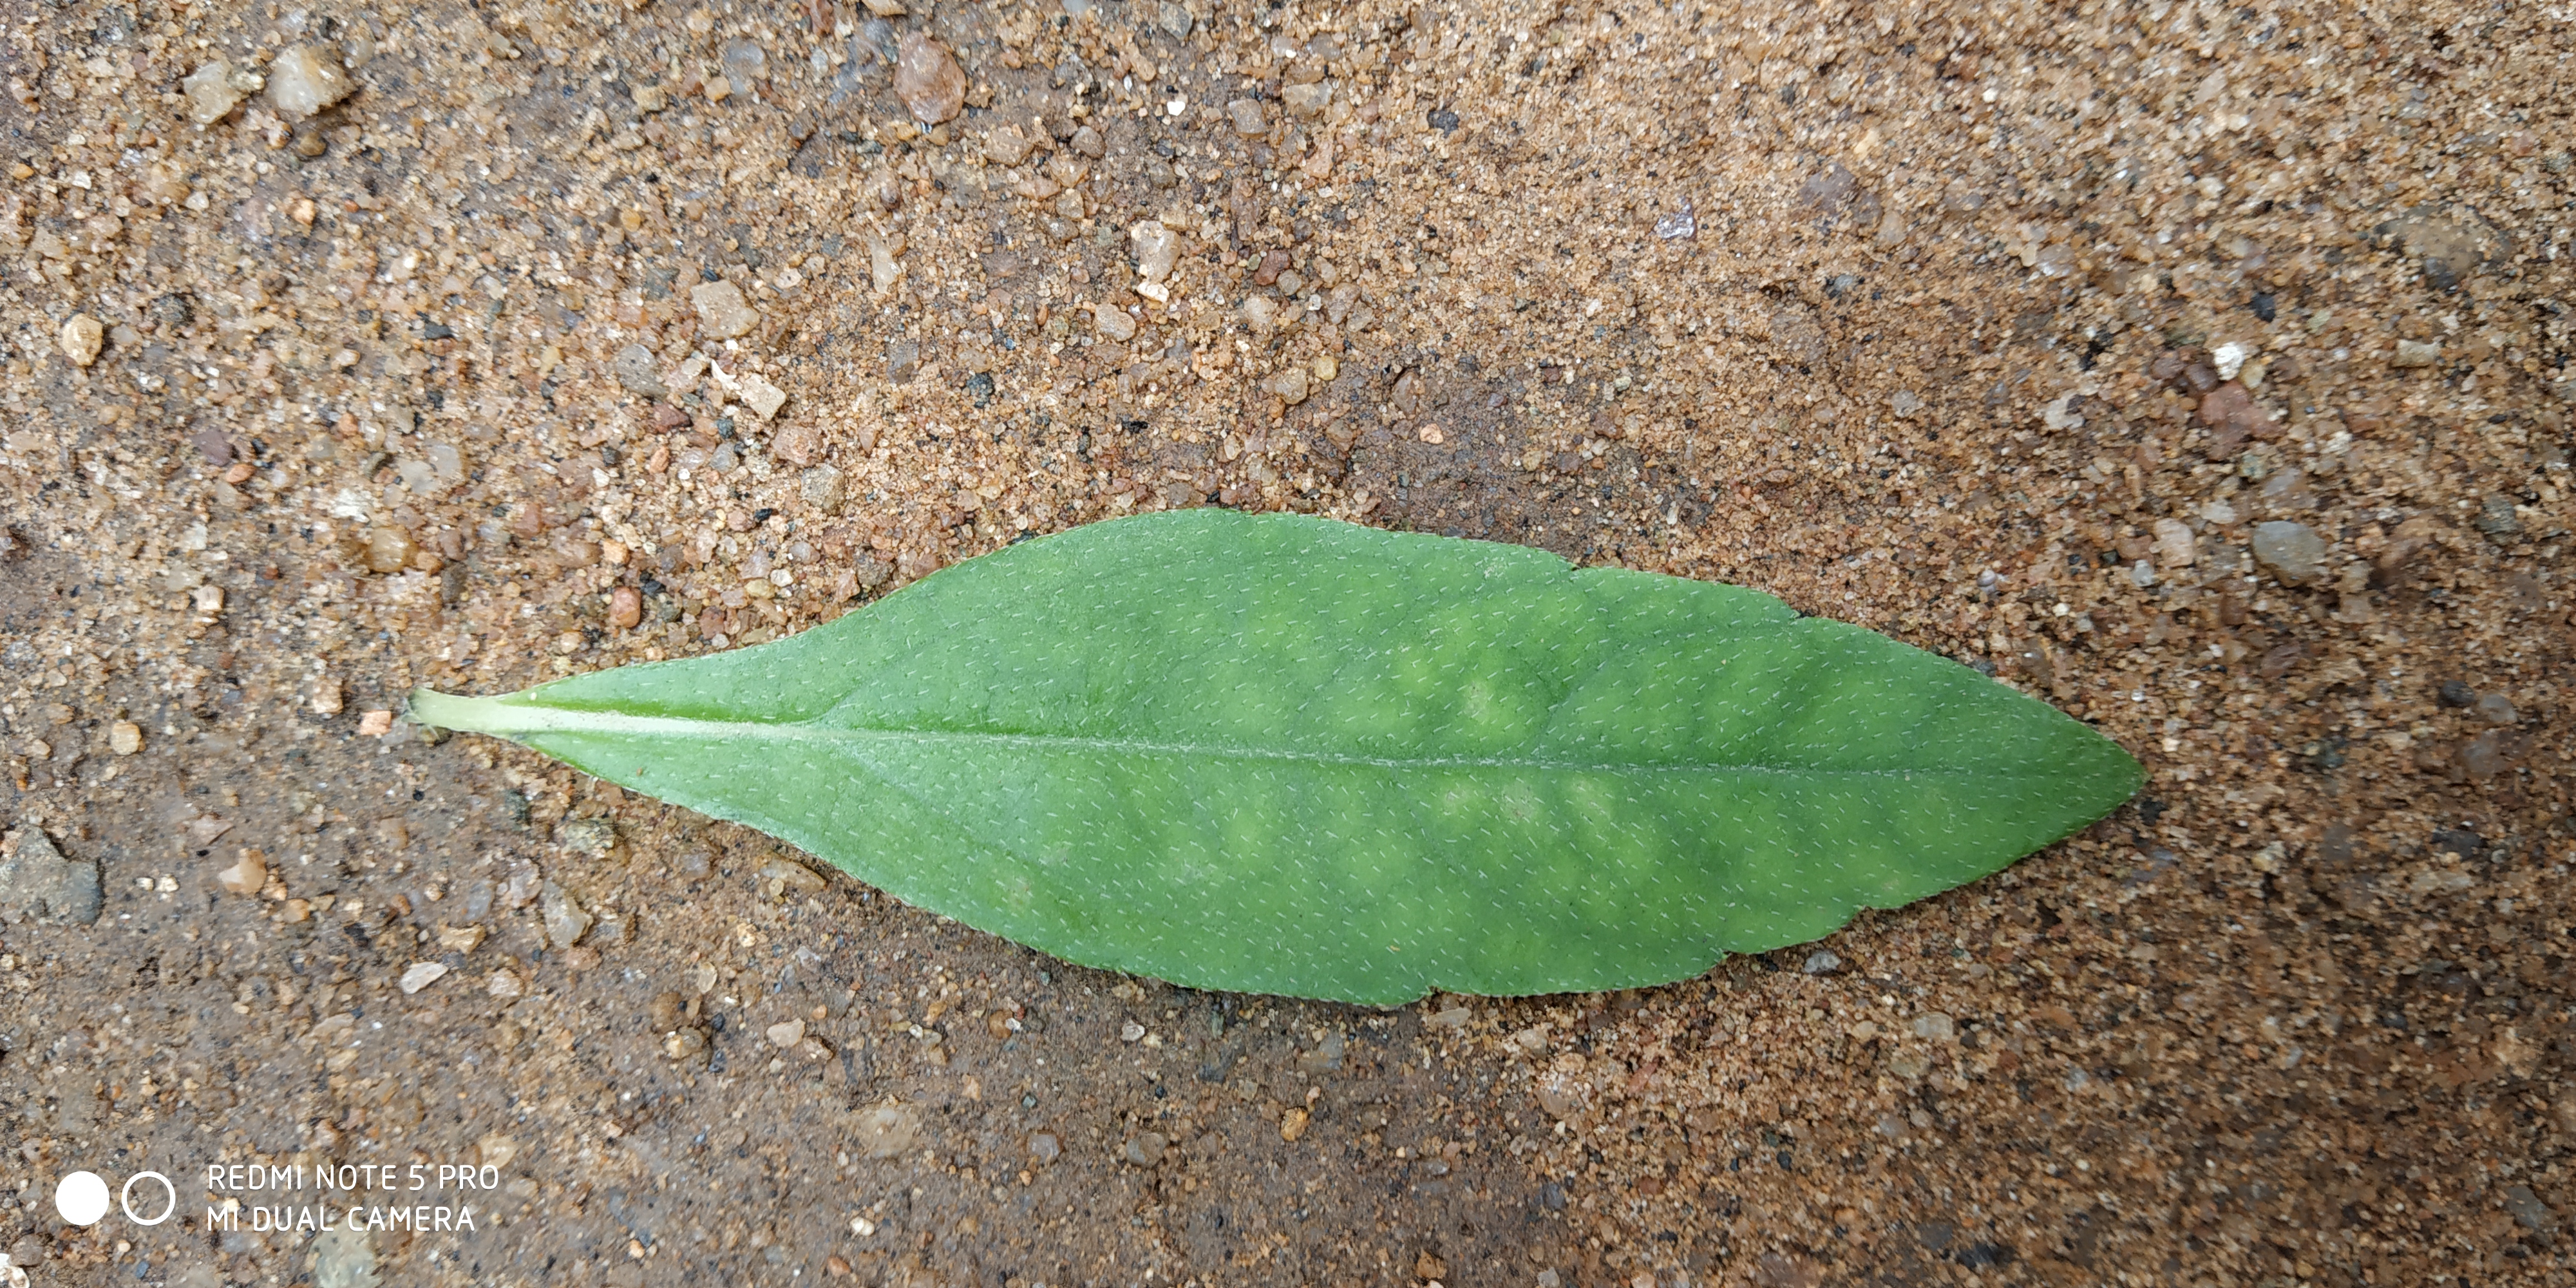
Plant: Bringaraja